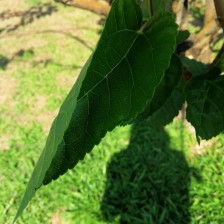
Variety: BlackOodTurkey